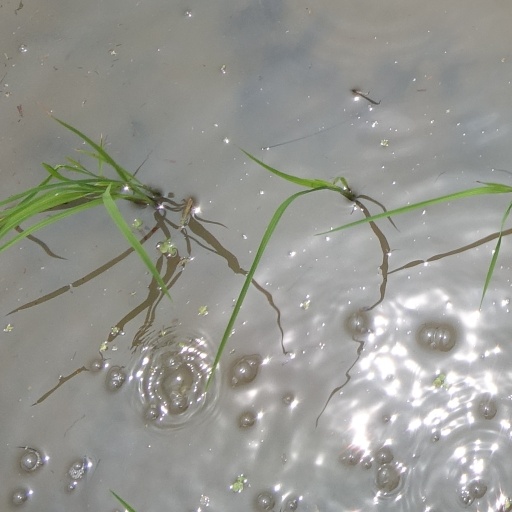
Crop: rice